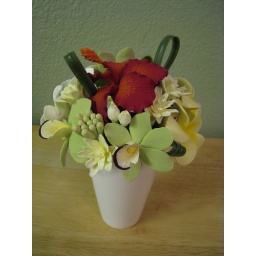
Hibiscus, plumerias, cymbidium orchids, tuberose flowers and buds in white vase.